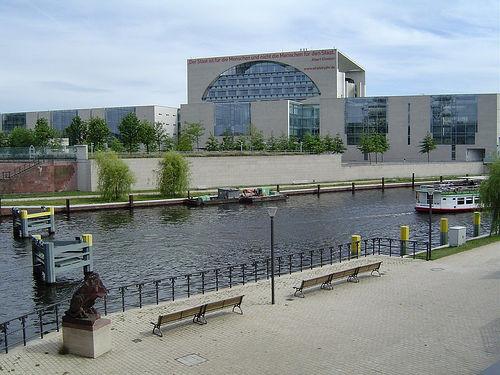
Weather: cloudy or overcast